Combinatory literature

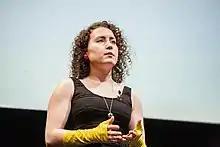
Maria Popova, an advocate for the combinatory play approach to creativity

Combinatory literature is similar in theory to combinatory play, however it has one key distinction. As Maria Popova explains, combinatory play relies on a component of distraction. Writing for "Brain Pickings", Popova explores how distraction was used by Einstein to distance himself from his work. The result was that he gained valuable insight from the change in perspective. Popova argues that using distraction by combining disciplines is the approach to creativity that is taken by advocates of combinatory play. Whilst similar, the notable difference for writers of combinatory literature is that in order to seek new perspectives, they adopt the influence or constraint from another discipline into their work. The creative process is therefore not simply a temporary shift from one discipline and into another as Popova explains it is for combinatory play.